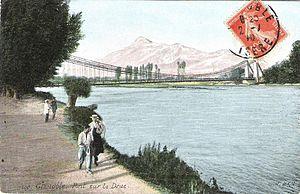
Pont en chaîne de fer sur le Drac ouvert en février 1828 entre Grenoble et Fontaine. Le cours Berriat a été tracé quelques années plus tard pour desservir ce pont.
L’histoire de Grenoble couvre plus de 2 000 ans. À l'époque gallo-romaine, le bourg gaulois porte le nom de Cularo puis de Gratianopolis et voit son importance accrue lorsque les Comtes d’Albon la choisissent au début du XIᵉ siècle comme capitale de leur principauté, le Dauphiné. Avec ce nouveau statut, puis trois siècles plus tard l'annexion du Dauphiné au royaume de France, l'économie de Grenoble s'est développée pour devenir une ville parlementaire et militaire, gardienne de la frontière avec les États de Savoie.
Fontaine, est une commune française située dans le département de l'Isère en région Auvergne-Rhône-Alpes.
Le cours Berriat est une voie de Grenoble.